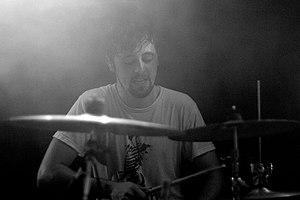
65daysofstatic, aussi appelé 65days ou 65 dos, est un groupe de post-rock instrumental britannique, originaire de Sheffield, en Angleterre. Le groupe compte huit albums studio à son actif : The Fall of Math, One Time for All Time, The Destruction of Small Ideas, We were Exploding Anyway, Silent Running, Wild Light, No Man's Sky: Music for an Infinite Universe et replicr, 2019.